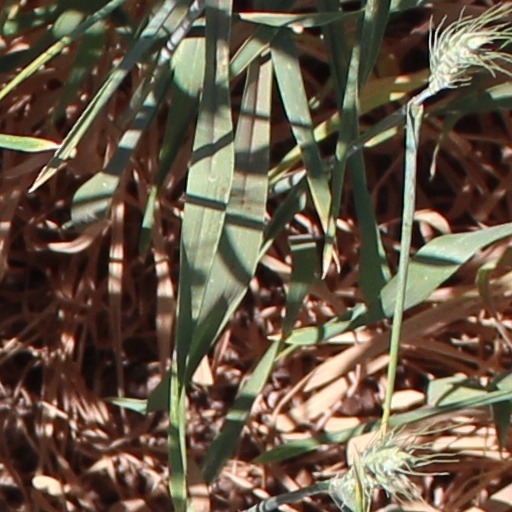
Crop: wheat